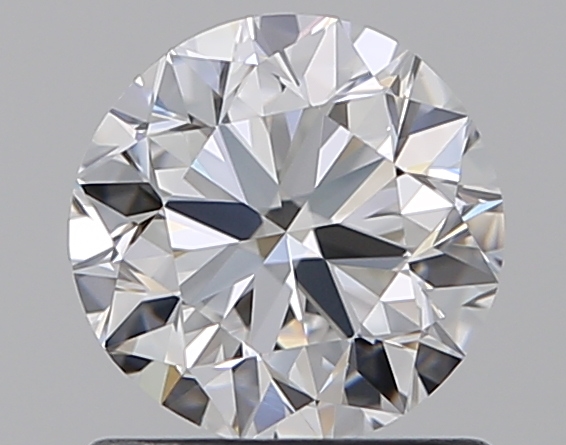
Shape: round
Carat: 0.9
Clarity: VVS2
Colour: D
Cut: VG
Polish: EX
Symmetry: VG
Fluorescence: N
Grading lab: GIA
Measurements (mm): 5.98 x 6.05 x 3.85